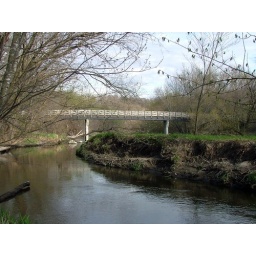
Pedestrian bridge on the Cannon river in the Rice County Park, MN